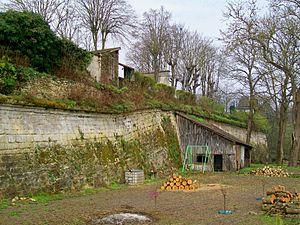
La bastion de la porte de Meaux, ajoutée aux remparts médiévaux après le siège de 1589, ultime renforcement des fortifications de Senlis.
L'histoire de la ville de Senlis, dans le département de l'Oise, en région Hauts-de-France, commence à la préhistoire mais, la première mention écrite nommant le lieu date du Iᵉʳ siècle, pendant l'époque romaine. Résidence royale à l'époque carolingienne, siège d'un évêché jusqu'à la Révolution française, Senlis n'est plus aujourd'hui qu'un modeste chef-lieu d'arrondissement.
Senlis est une commune française, sous-préfecture du département de l'Oise, en région Hauts-de-France. Elle se situe sur la Nonette, entre les forêts de Chantilly et d'Ermenonville au sud, et d'Halatte au nord, à quarante kilomètres au nord de Paris. Ses habitants sont appelés les Senlisiens.